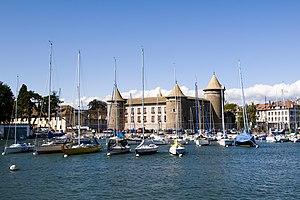
Château de Morges depuis le vieux port